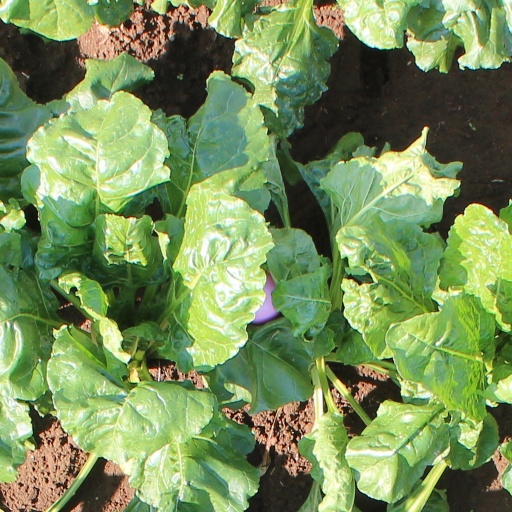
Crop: sugar beet